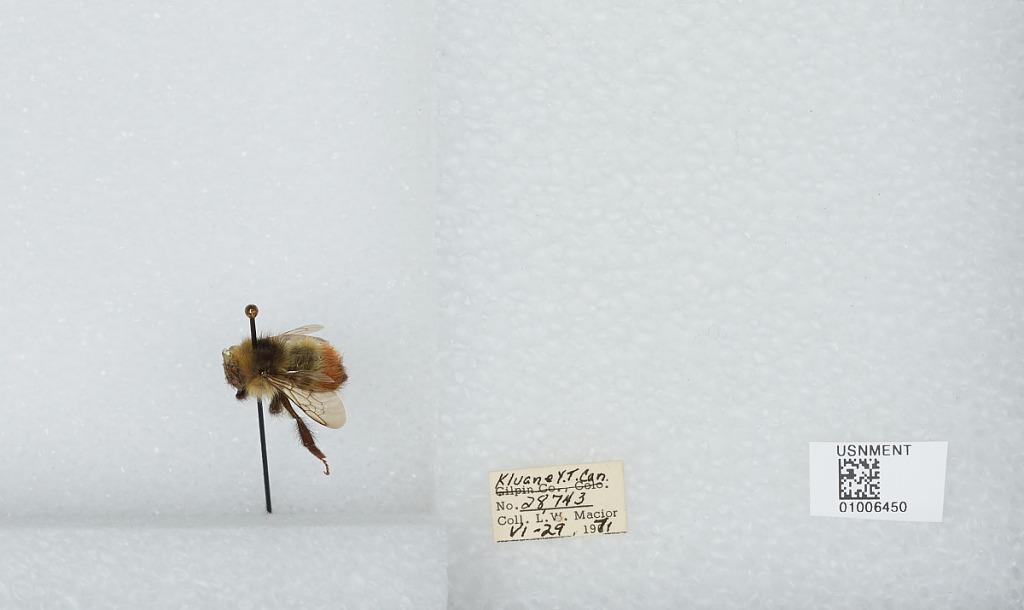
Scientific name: Bombus (Pyrobombus) flavifrons Cresson
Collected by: L. Macior
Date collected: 1971-6-29
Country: Canada
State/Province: Yukon Territory
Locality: Kluane
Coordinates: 60.75, -139.5